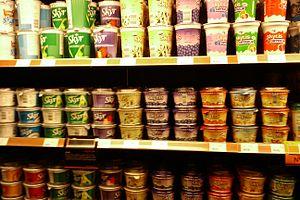
fr:Skyrs dans un rayon de supermarché